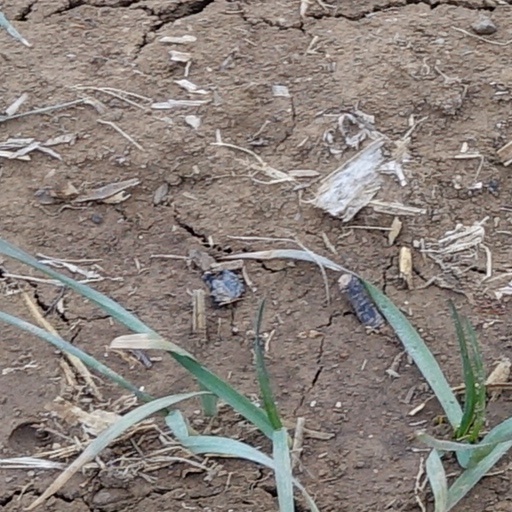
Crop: wheat